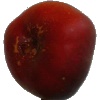
Label: Nectarine Flat 1